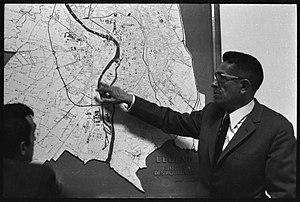
Pas de lieu. 9 Juin 1969. Vue d'une personne devant un plan de la ville de Toulouse.
Le périphérique de Toulouse est un anneau de voies rapides urbaines long de 35 km, presque entièrement à 2 × 3 voies dans la ville de Toulouse. Du point de vue de sa dénomination, il est composé de deux branches reliant l'autoroute A61 et l'autoroute A62, l'une passant au sud et l'ouest de la ville, l'autre passant à l'est. Ces deux branches sont reliées par des bretelles permettant une continuité de circulation.